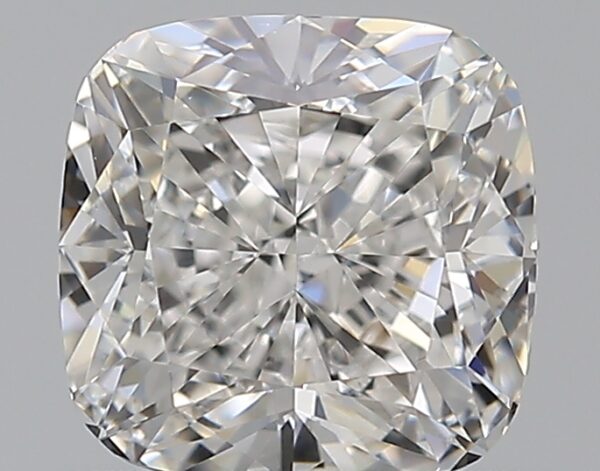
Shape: cushion
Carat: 1.01
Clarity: VVS2
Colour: F
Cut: EX
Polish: EX
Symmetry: VG
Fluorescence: N
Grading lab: GIA
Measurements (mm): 5.58 x 5.51 x 3.74